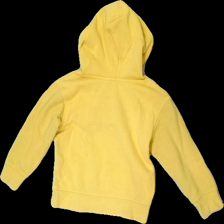
View: back
Type: Hoodie
Category: Children
Brand: H&M
Colors: Yellow
Material: 72% Cotton 28% Polyester
Pattern: Other
Cut: Regular
Size: 110
Season: All
Price range: 50-100
Recommended usage: Reuse
Description: yellow hoodie with text